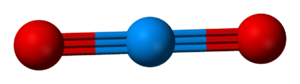
Uranyl
Kugle-og-pind-model af uranyl, UO2+2.
Uranyl er navnet på kationen UO2+2, i hvilken uran er i oxidationstrinnet +6. Uranyl har en lineær struktur med korte U-O-bindingslængder, hvilket indikerer tilstedeværelse af multiple bindinger mellem uran- og oxygenatomerne. Uranyl danner mange komplekser, især med ligander der kan donere oxygenatomer. I uranylkomplekser befinder liganderne sig i et vandret plan. Komplekser af uranyl er vigtige i ekstraktionen af uran fra uranårer og i oparbejdningen af brugt atombrændstof.